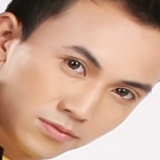
diễn viên Hoàng Anh Vũ